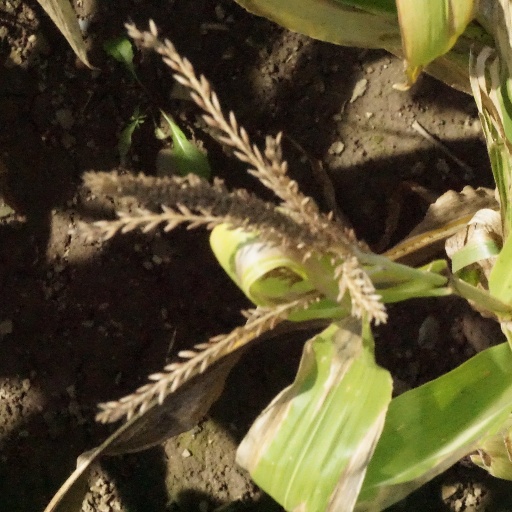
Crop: maize; corn